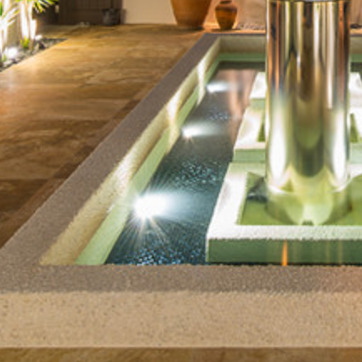
Material: water